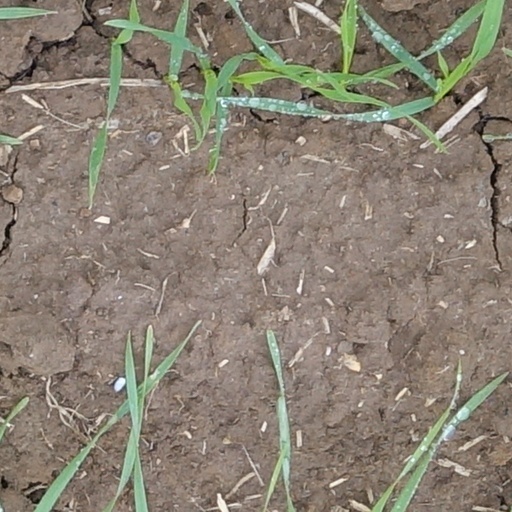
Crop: wheat